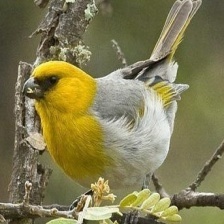
Species: PALILA
Scientific name: LOXIOIDES BAILLEUI